Stahleck Castle

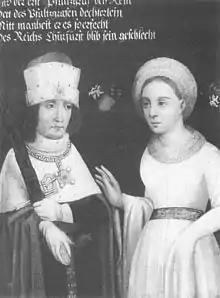
Otto II of Bavaria and Agnes of the Palatinate in a 16th-century painting based on a 15th-century original

In order to secure possession also of the castle and the overseership of Bacharach, Ludwig I arranged a marriage in 1222 between his son Otto and Agnes. Under Otto (Otto II) in 1243, the long-running conflict with the Archbishopric of Cologne was settled, and he received Fürstenberg and Stahlberg Castles as additional fiefs.